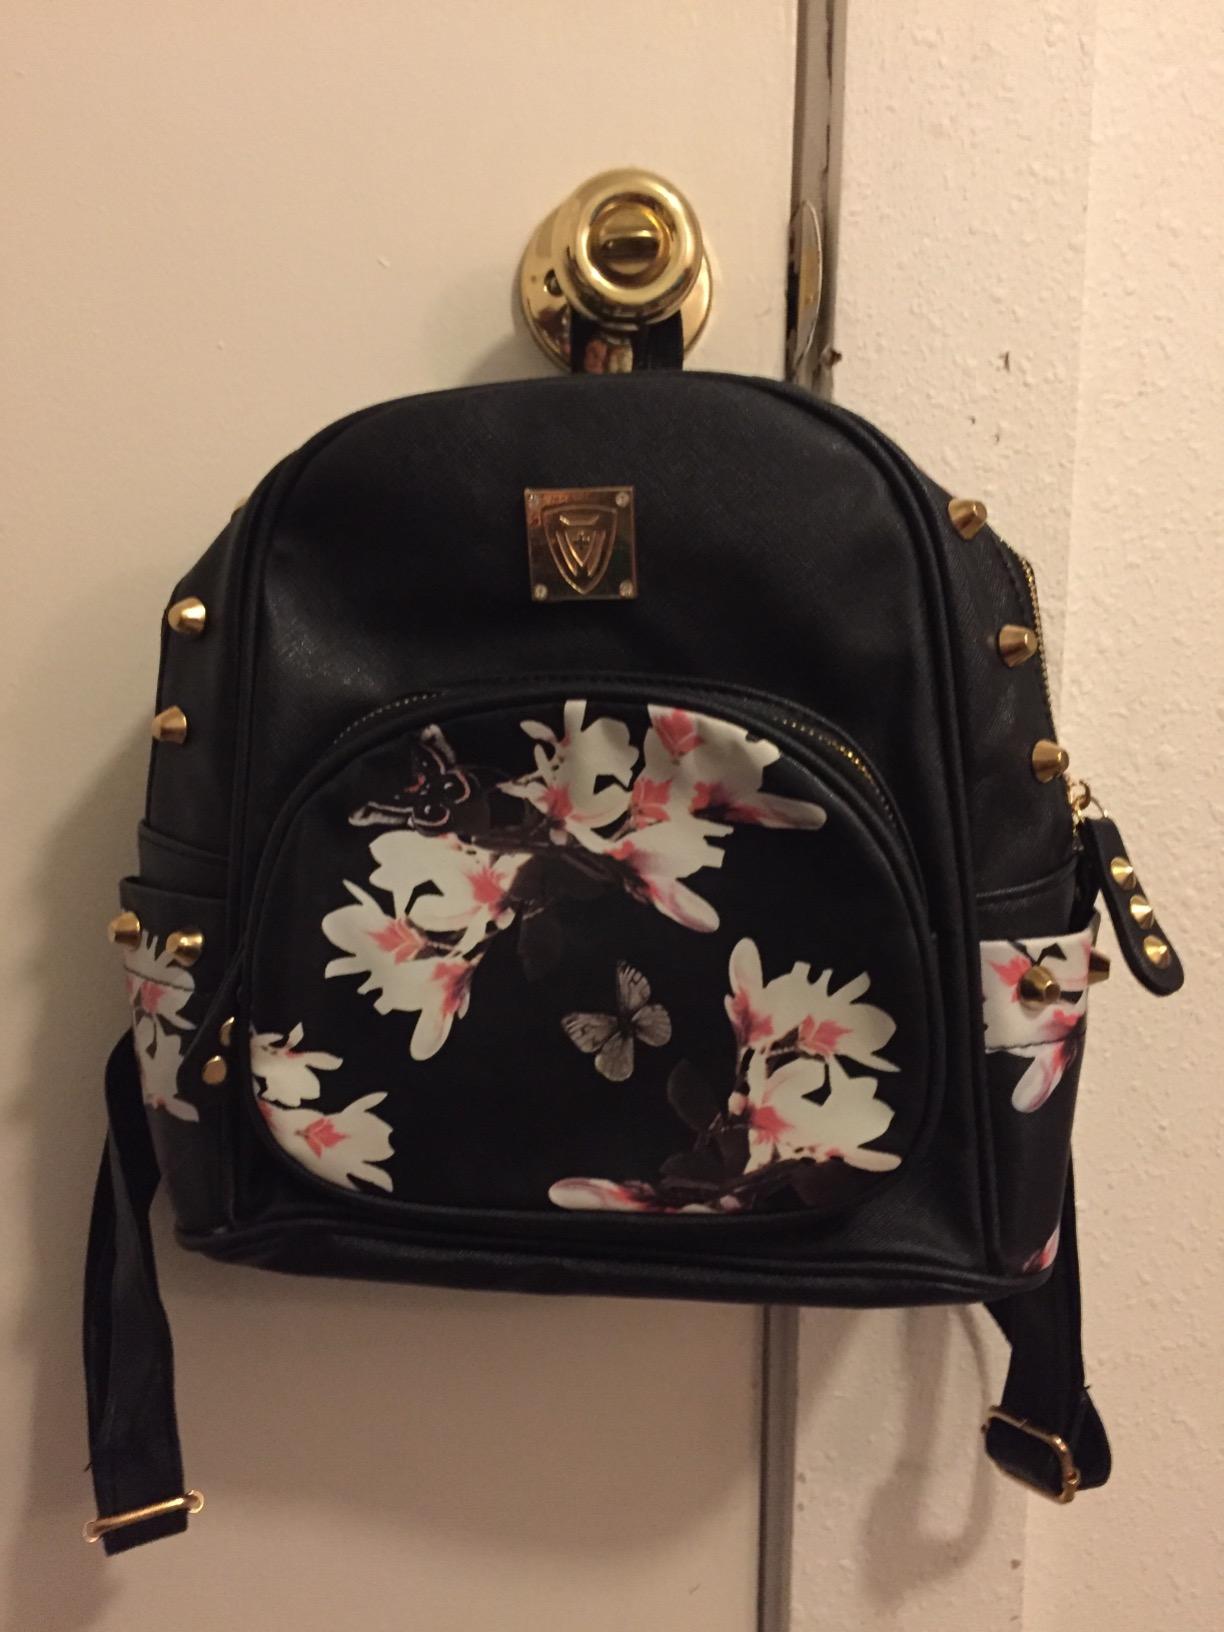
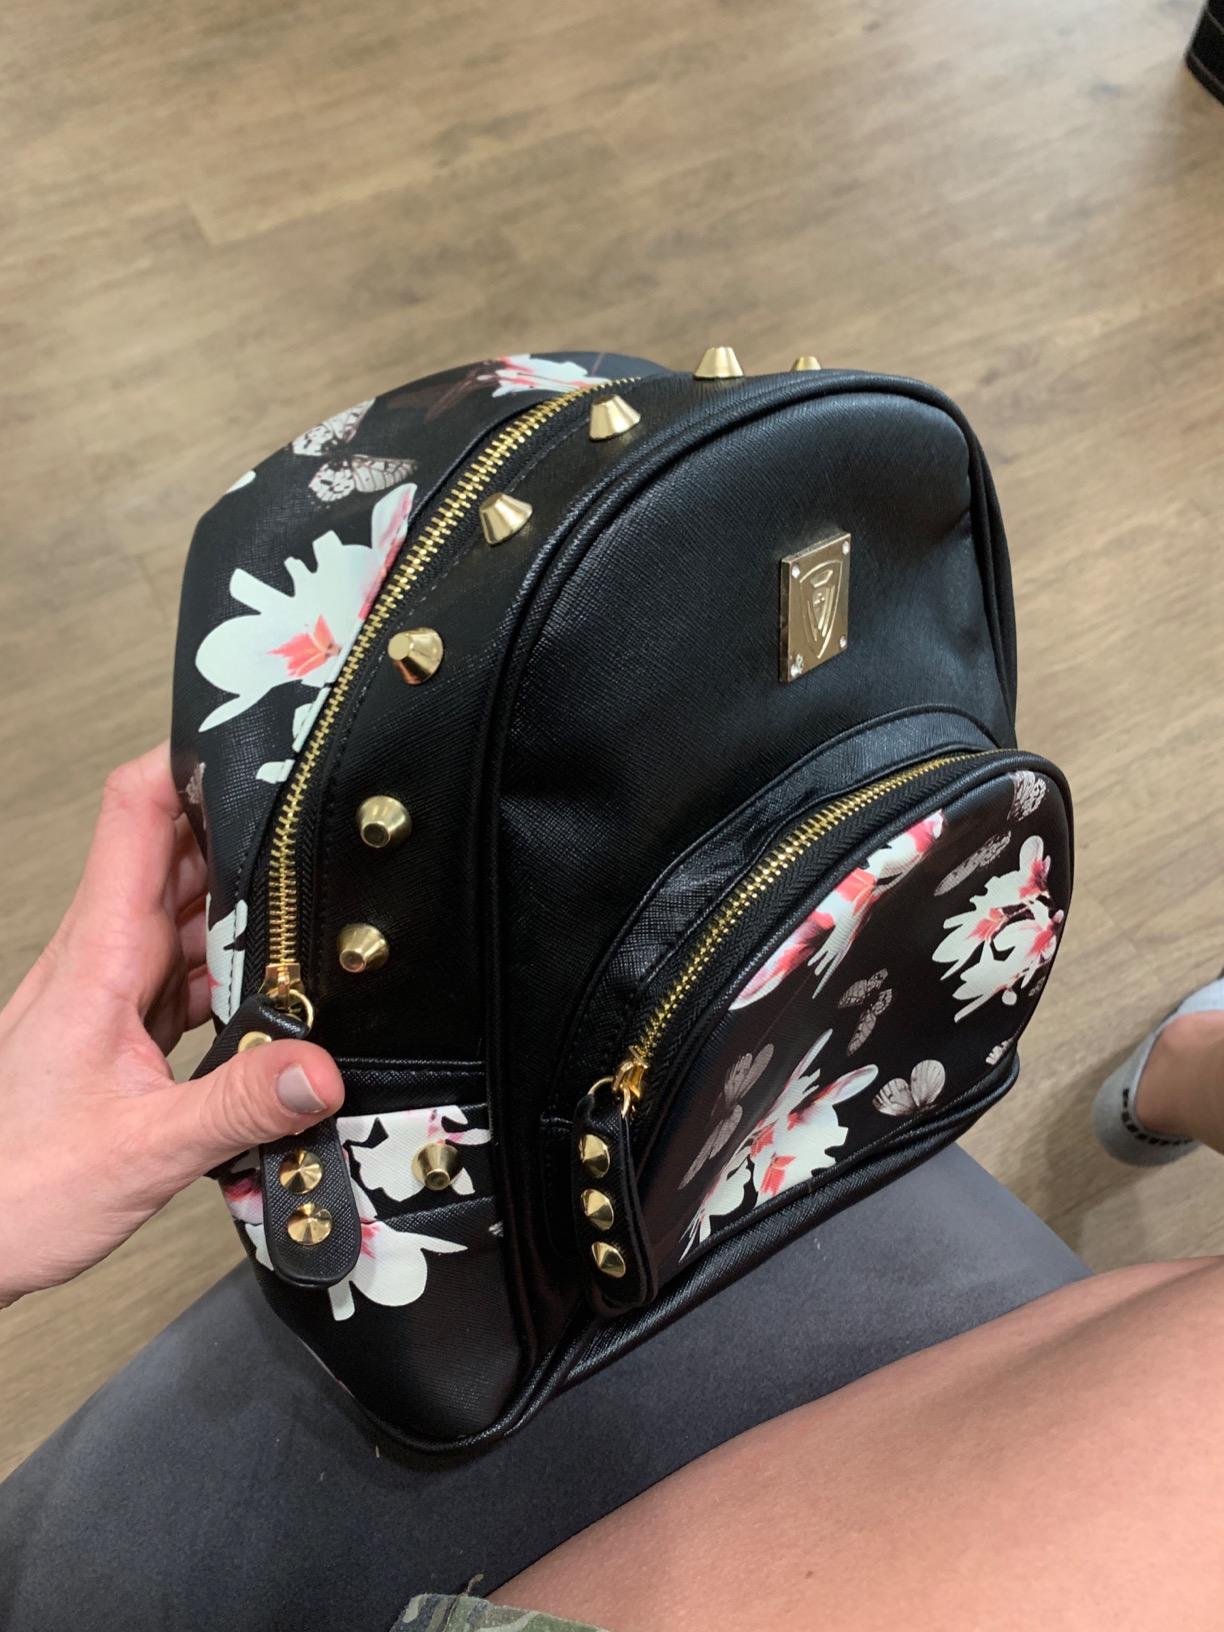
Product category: accessories_handbag
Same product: yes